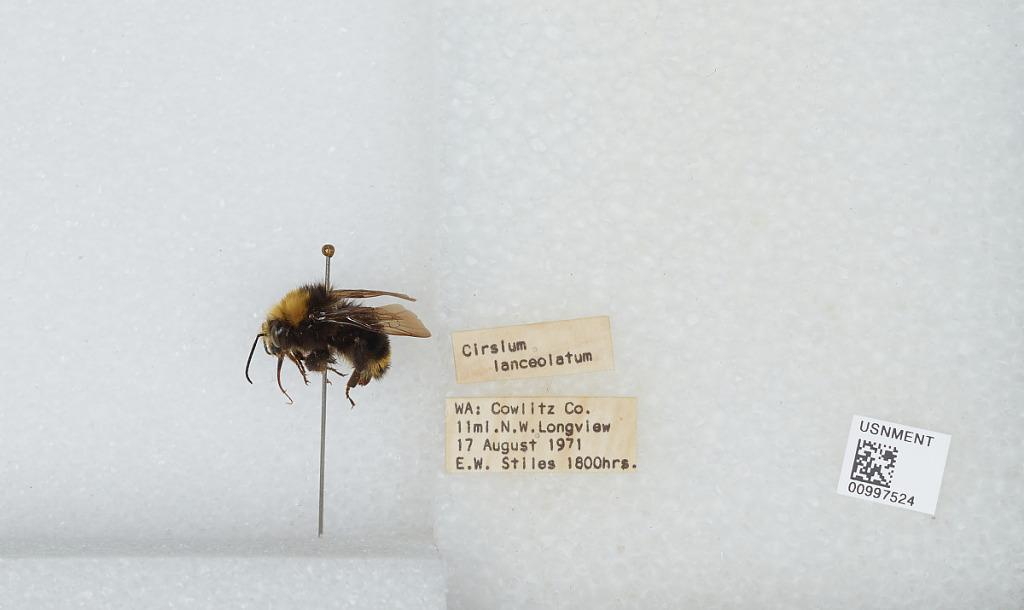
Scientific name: Bombus (Pyrobombus) caliginosa (Frison)
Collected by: E. Stiles
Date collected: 1971-8-17
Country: United States
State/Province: Washington
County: Cowlitz
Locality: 11 miles northwest of Longview
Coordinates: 46.255, -123.126